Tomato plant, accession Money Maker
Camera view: horizontal (90 deg, fisheye); turntable rotation: 240 degrees
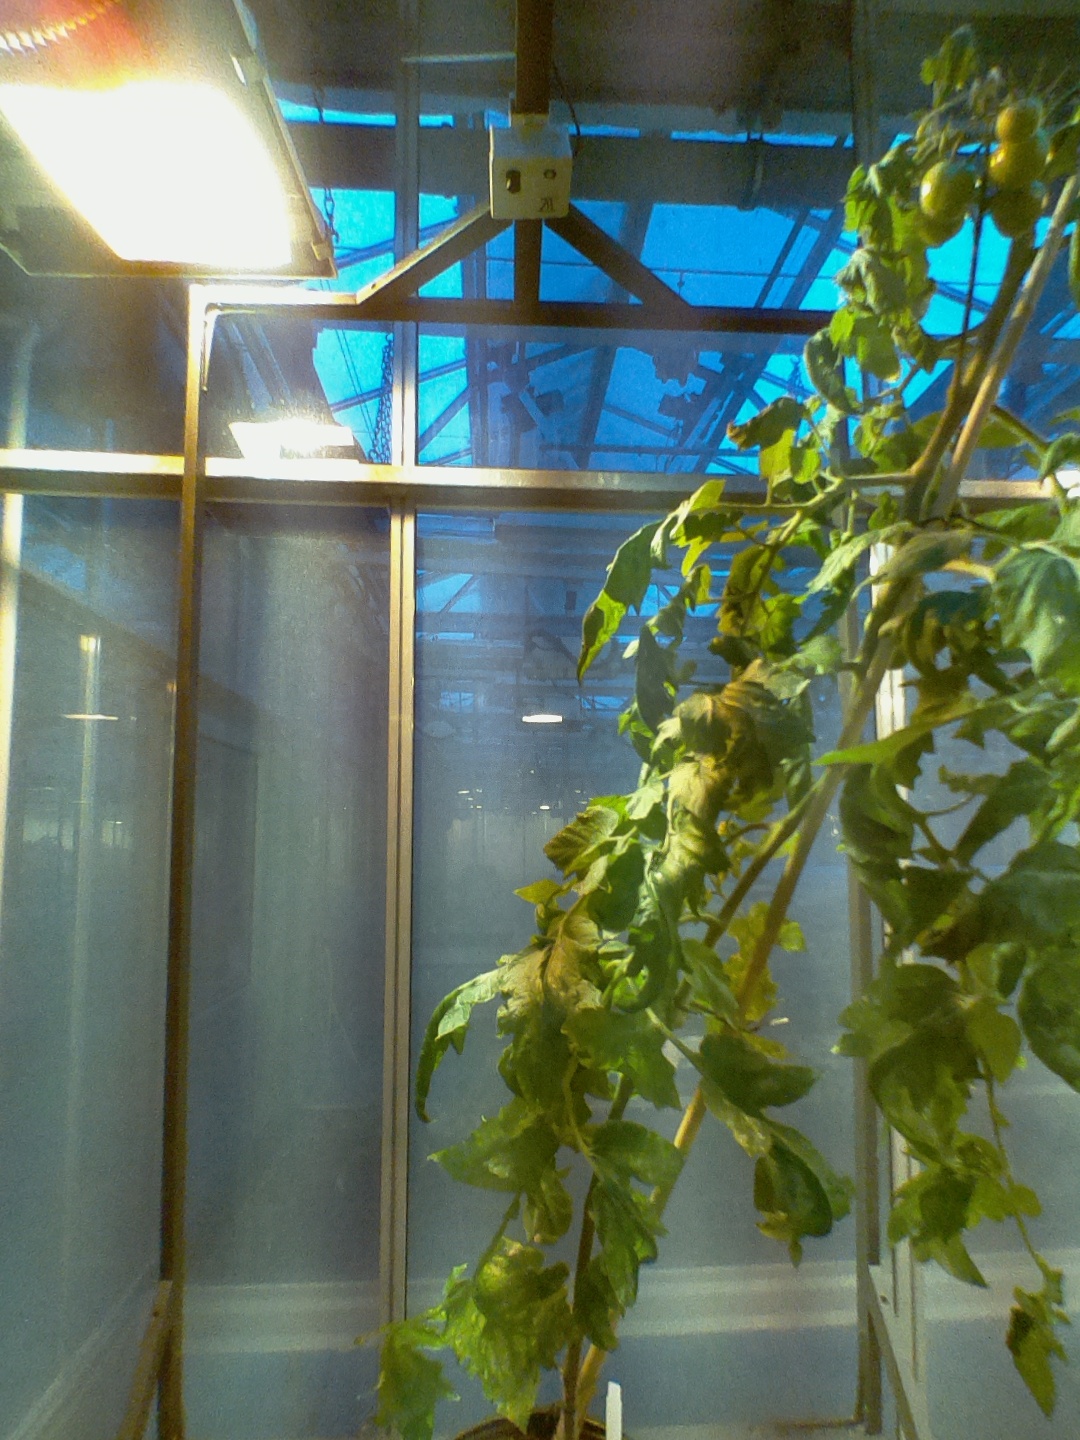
BBCH growth stage 75: 50%-60% of final fruit size